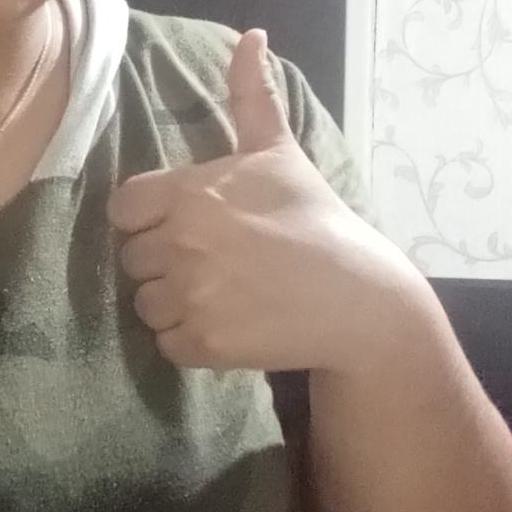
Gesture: like